2020 Midwest derecho

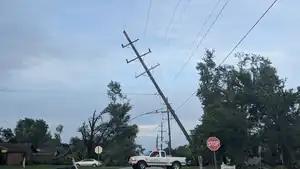

Across the state of Illinois, high winds and fifteen weak tornadoes, the majority of the derecho's tornadoes , caused variable damage to buildings, trees, and vehicles. Officials reported a dozen individuals directly injured by the storm across the state. A month after the storm, Chicago was still cleaning up storm damaged areas. In city parks, over 500 trees fell. The city fielded over 12,000 emergency calls regarding trees in the city after the storm hit. Over 800,000 Com Ed customers lost power.